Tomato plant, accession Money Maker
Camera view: bottom (45 deg); turntable rotation: 60 degrees
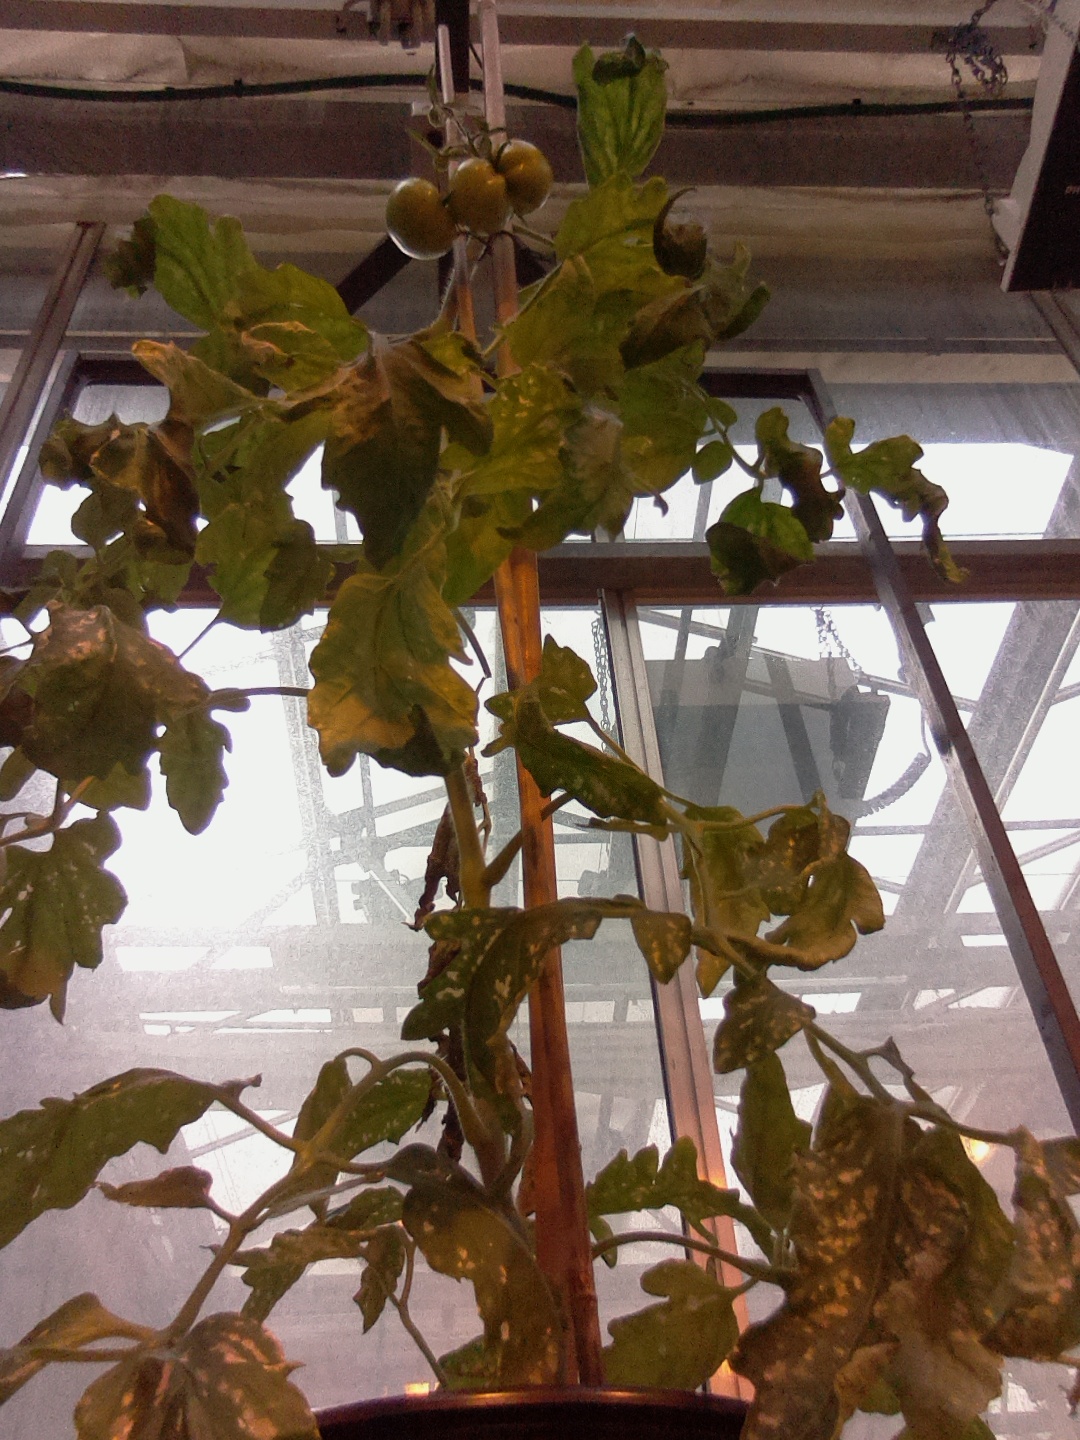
BBCH growth stage 74: 40%-50% of final fruit size